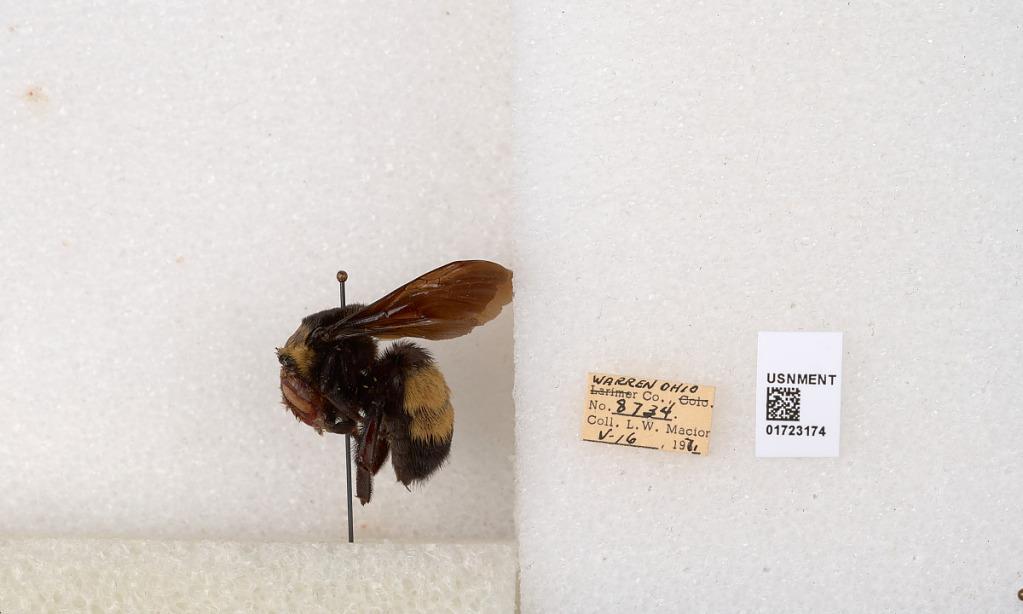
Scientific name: Bombus (Bombus) nevadensis auricormus
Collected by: L. Macior
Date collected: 1971-5-16
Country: United States
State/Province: Ohio
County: Warren
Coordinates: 39.4276, -84.1668